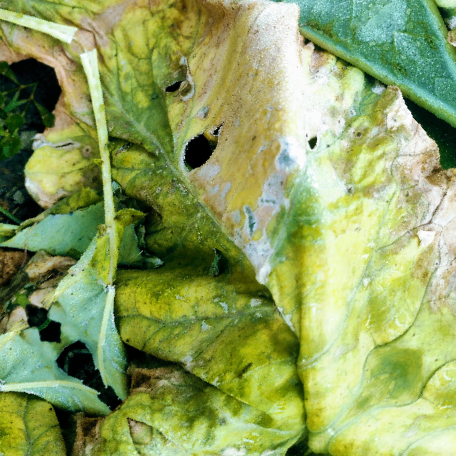
Label: Downy Mildew